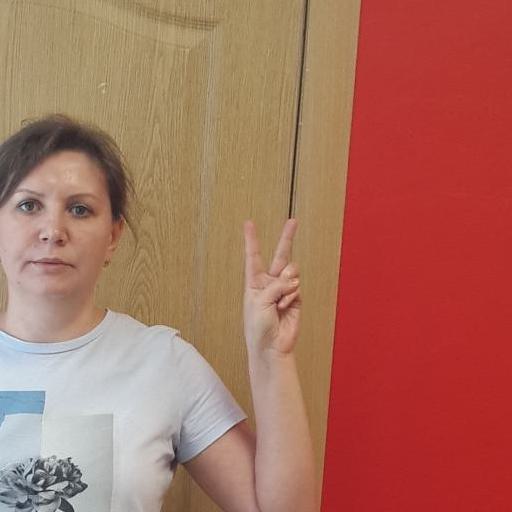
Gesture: peace